Edward Ashley-Cooper

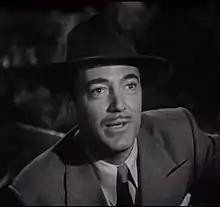
Ashley in "Dick Tracy Meets Gruesome" (1947)

Edward Montague Hussey Cooper (August 12, 1906 – May 5, 2000) was an Australian born actor, later active in Britain and the United States. Known by his professional name of Edward Ashley (to avoid confusion with a fellow actor Edward Cooper), Cooper performed in 60 films for Metro Goldwyn Mayer including "Pride and Prejudice" (1940) where he played George Wickham.